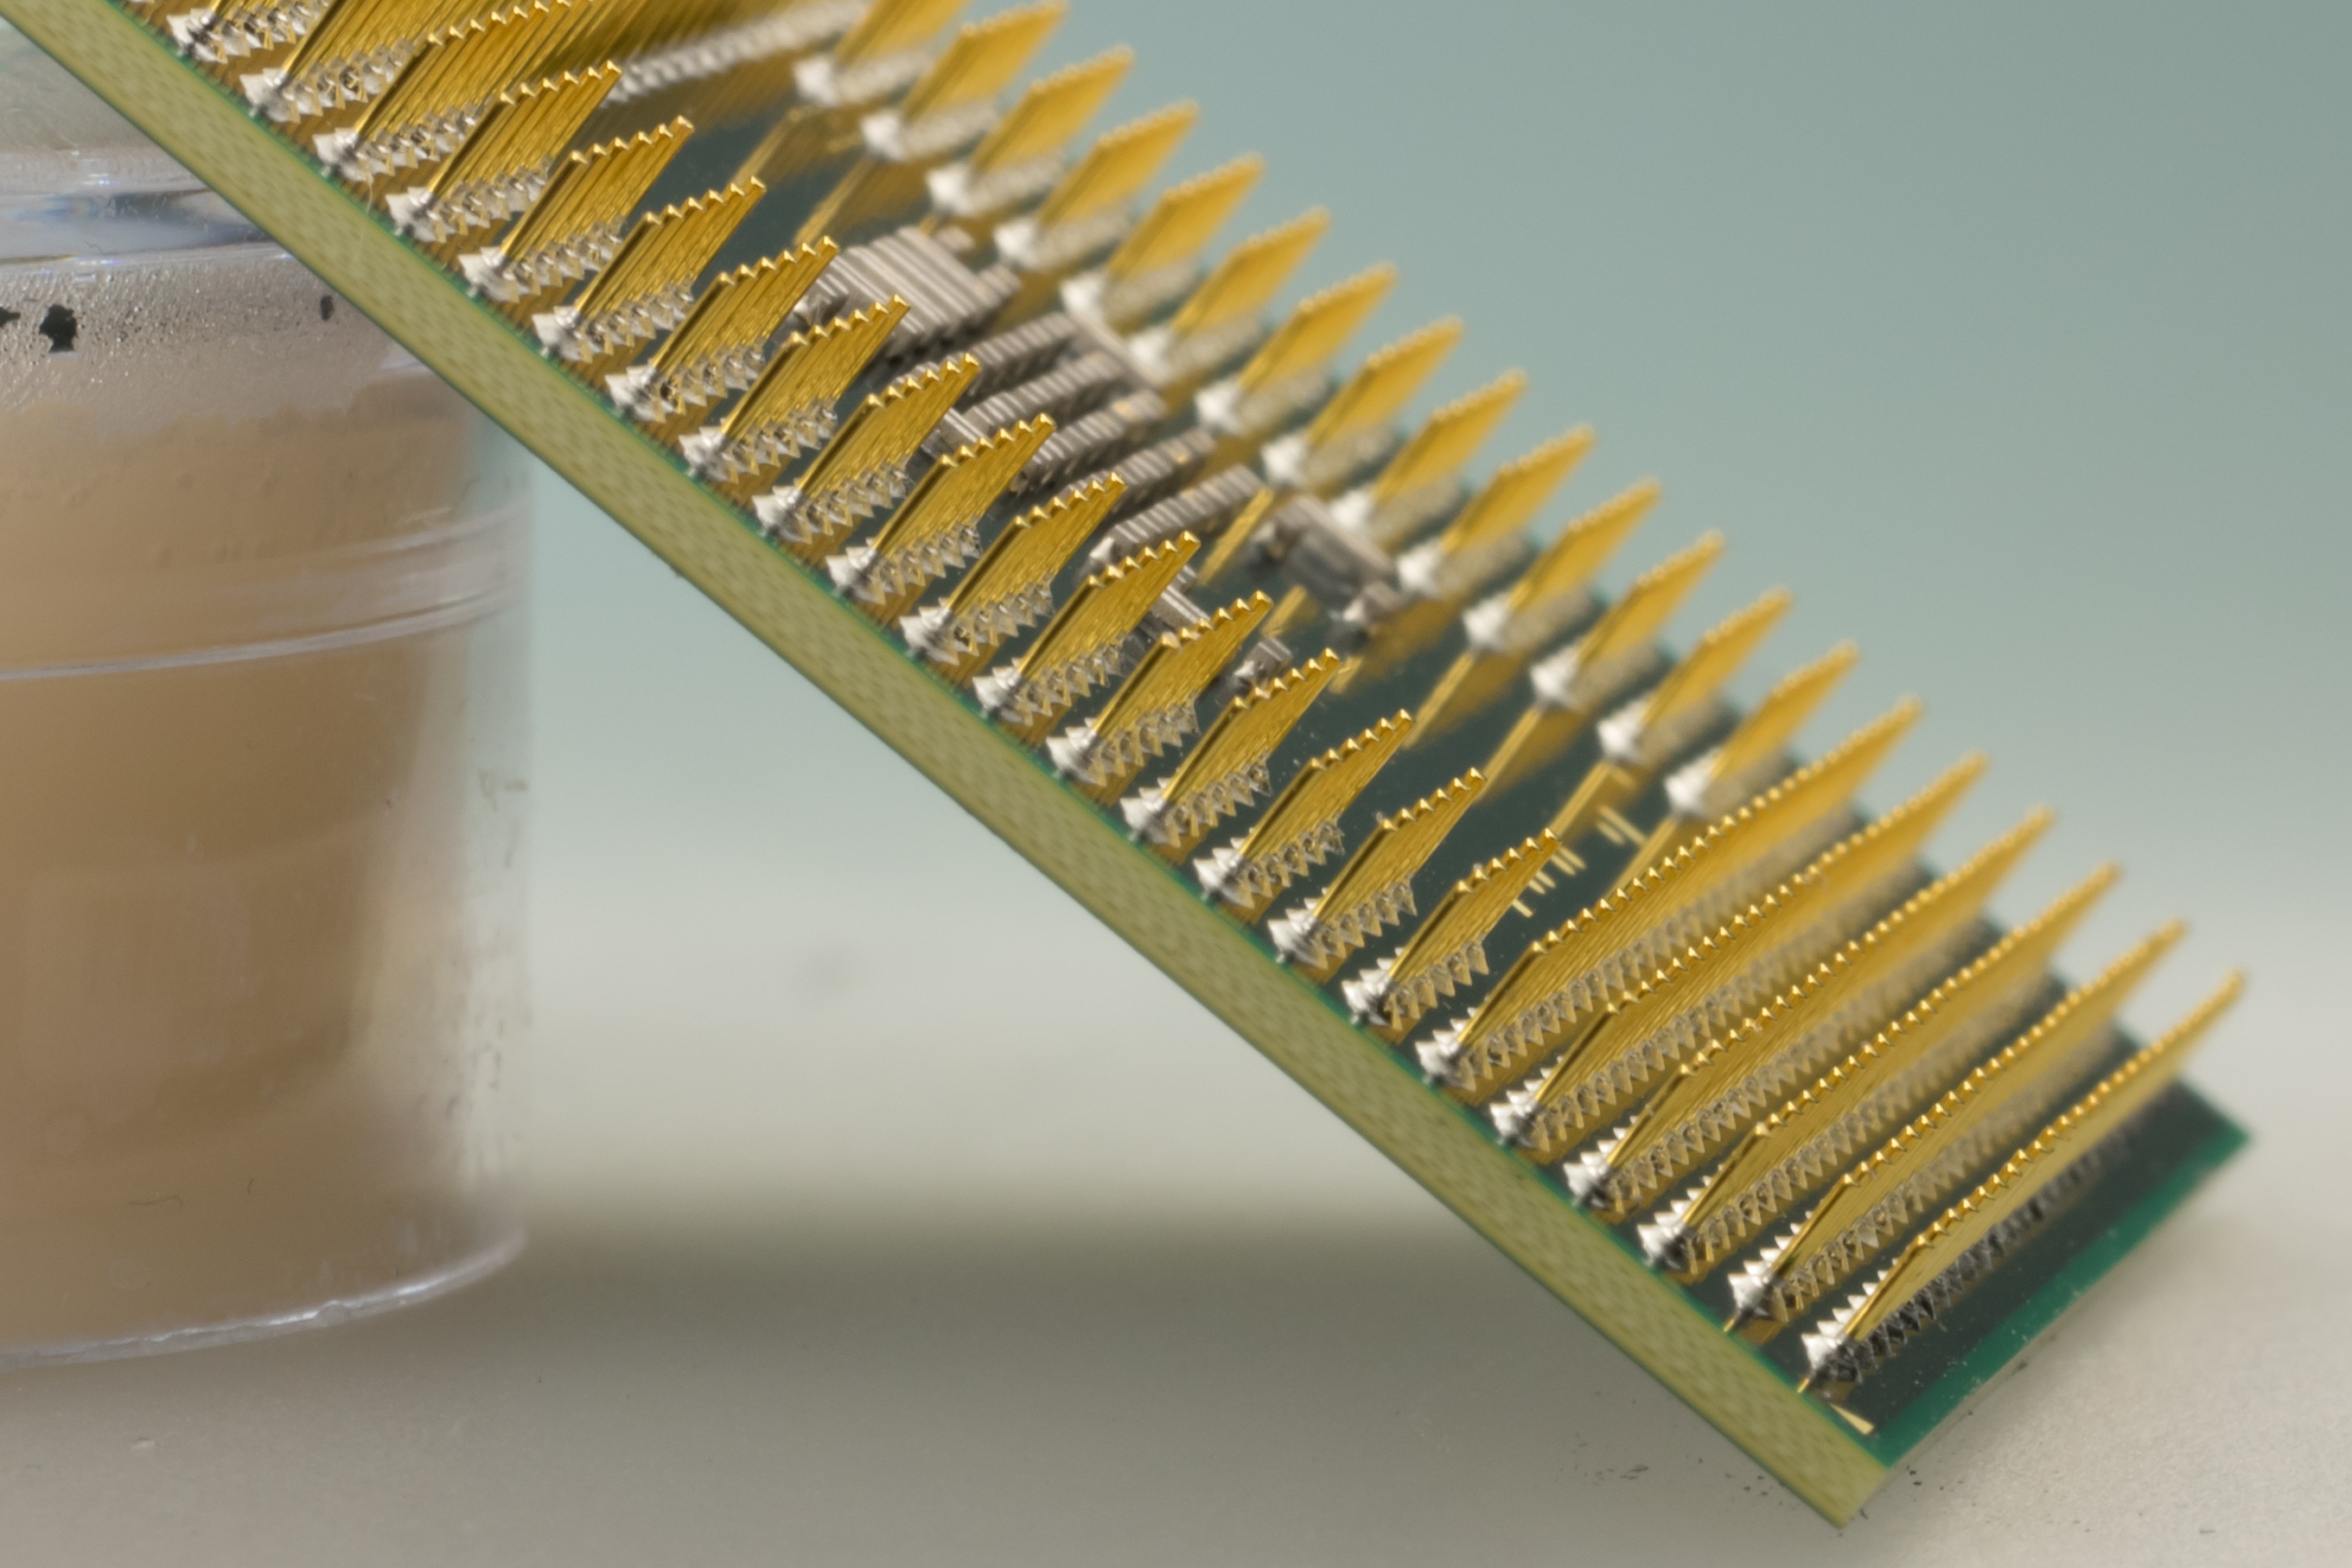
computer, board, technology, spiral, pen, macro, close, eyelash, trace, pin, electronics, components, pc, software, slot, calculator, circuits, data, processor, cpu, chip, component, electrically, connections, electrical engineering, data processing, control center, fashion accessory, hair accessory